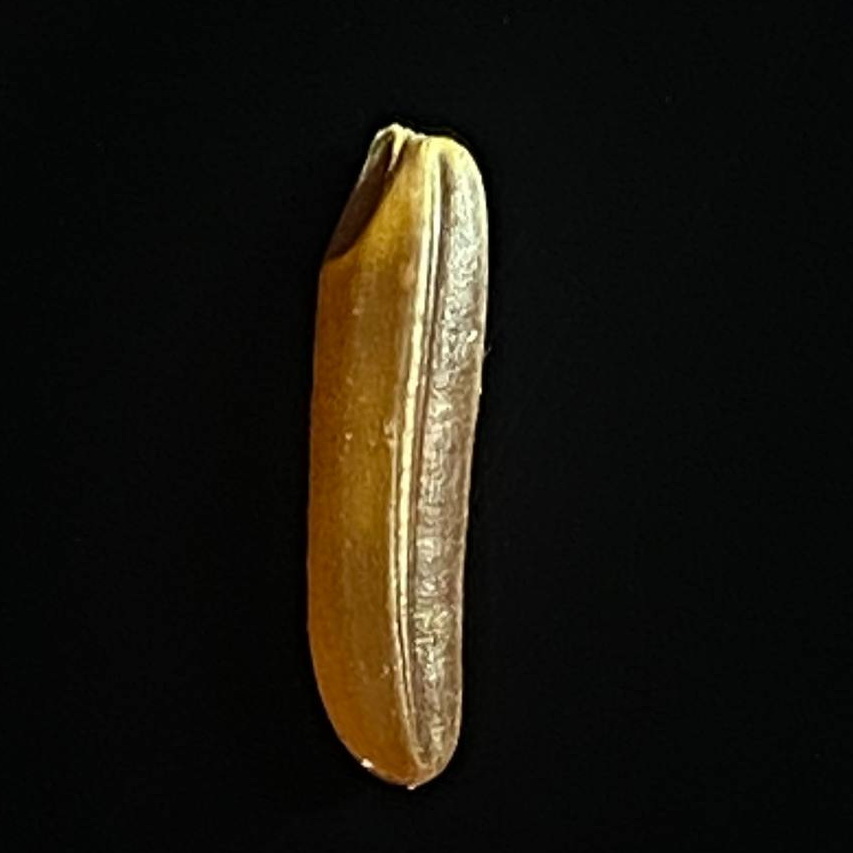
Rice variety: Red_Cargo